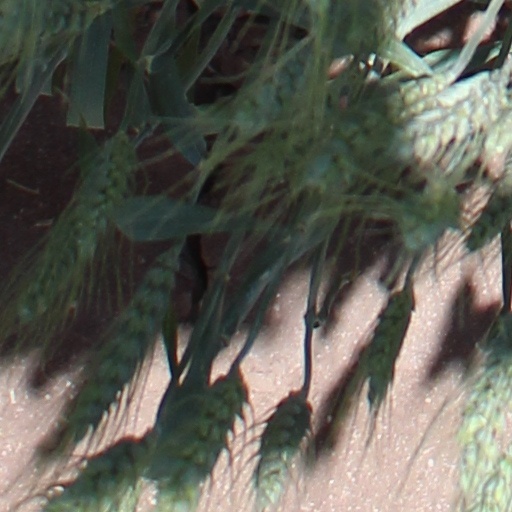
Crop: wheat